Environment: real
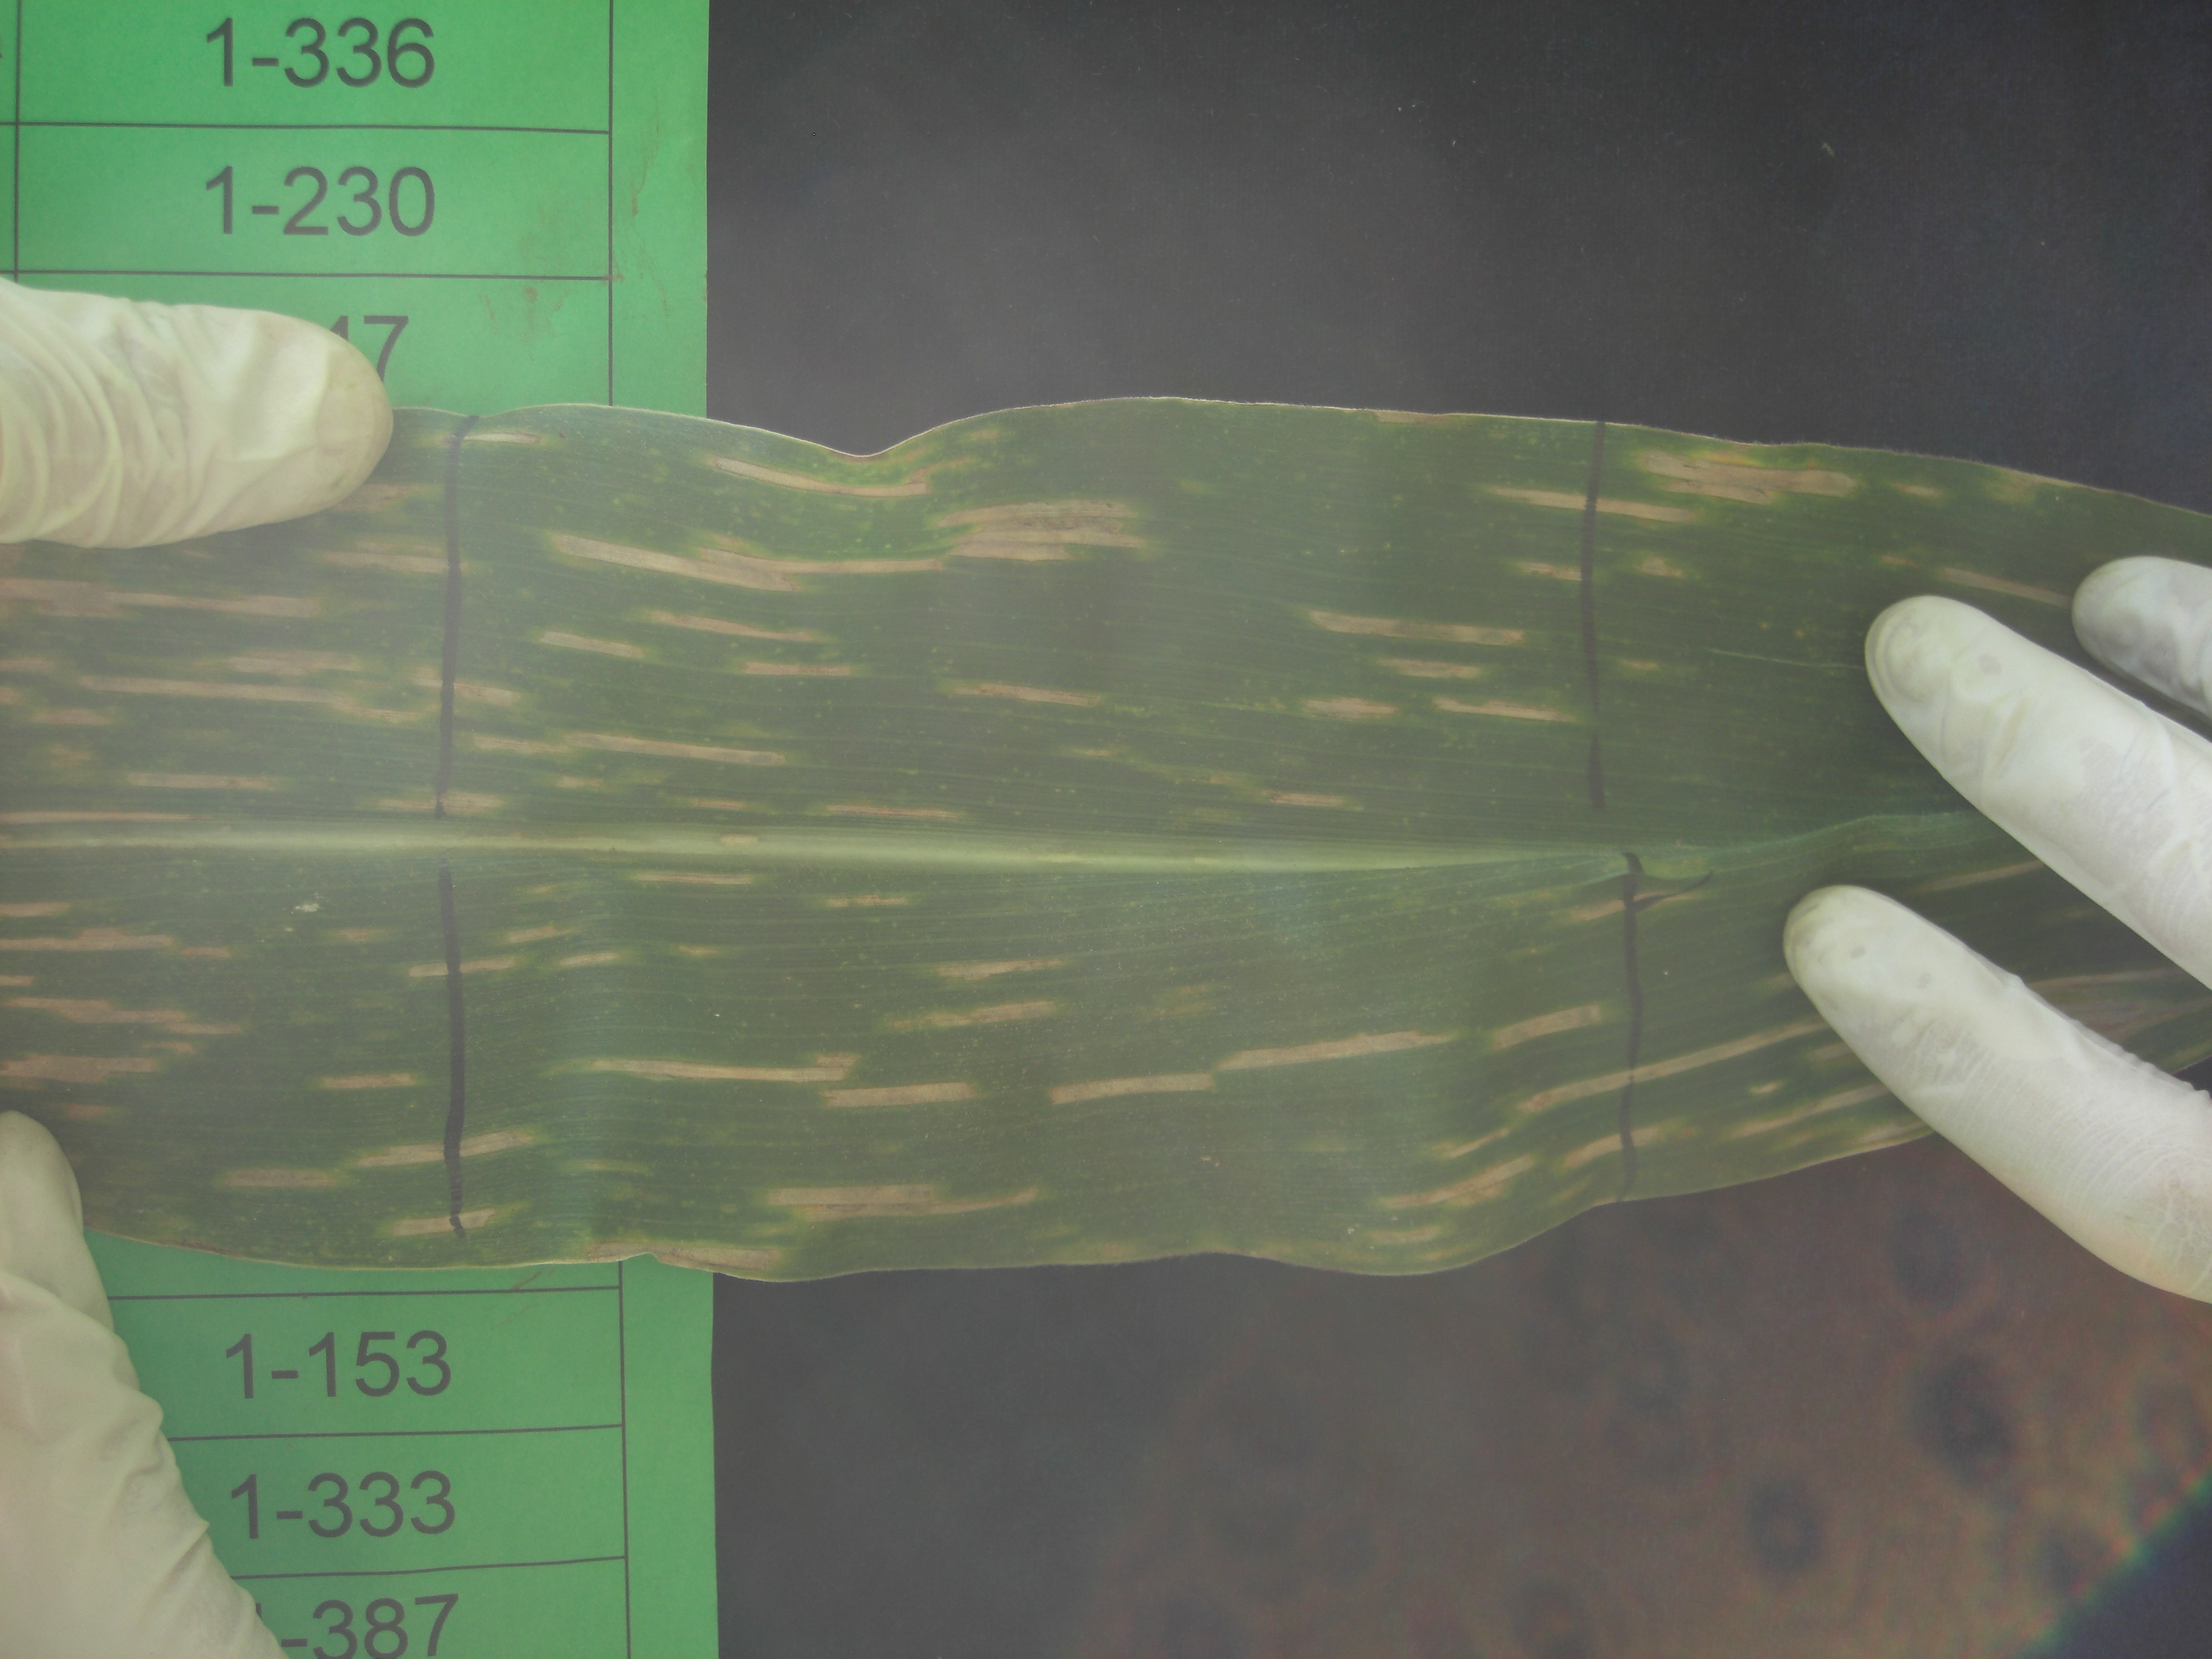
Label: gray_leaf_spot